Shimon Agassi

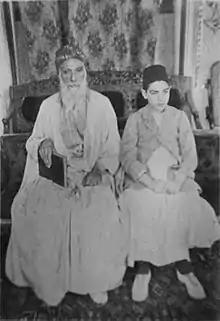
with his son, Ezra Zion, approximately 1910

Shimon Ben Aharon Agassi (also spelled Simon Aghassi) was a Hakham and Kabbalist in Baghdad. He was known as HARASHBA, an acronym for Harav Rabbi Shimon Ben Aharon.